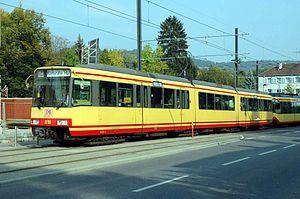
La Stadtbahn de Karlsruhe est une partie du réseau de transport public de Karlsruhe, en Allemagne. Il est aussi appelé Tram-train en raison de sa circulation mixte sur le réseau ferroviaire allemand et le réseau de tramway de la ville. Il comporte 17 lignes dont uniquement six lignes interconnectées au tramway de Karlsruhe.